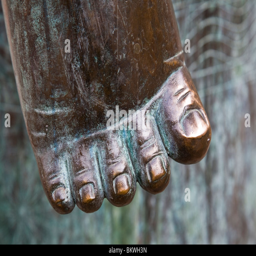
a bronze sculpture called by person , erected in the market place